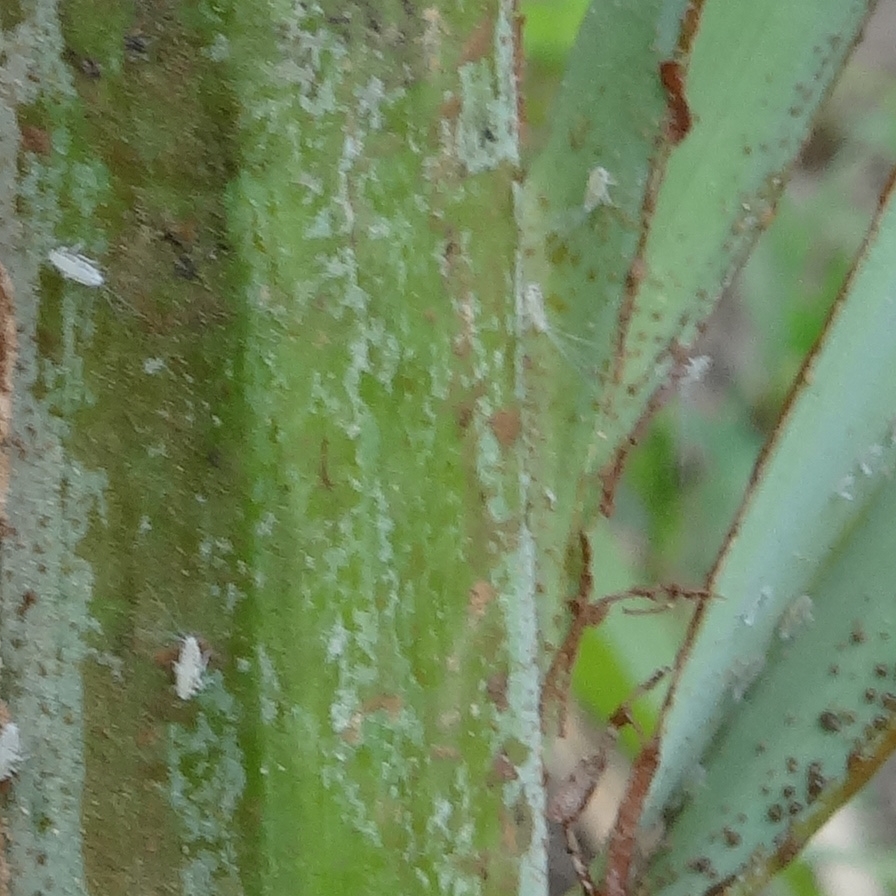
Label: Dubas